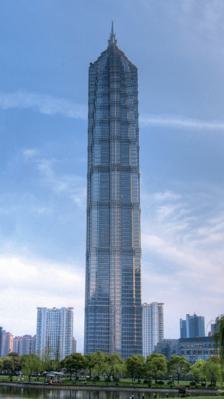
Building: Jin Mao Tower
Country: China
Year built: 1998
Supertall skyscraper in Shanghai, China 31°14′14″N 121°30′5″E / 31.23722°N 121.50139°E / 31.23722; 121.50139 Jin Mao Tower 金茂大厦 The Jin Mao Tower in April 2007 General information Status Completed Type Skyscraper (incl. office , hotel , tourism , & retail ) Architectural style Neo-Futurism Location 88 Century Avenue Pudong District, Shanghai 200121, China Construction started 1994 ; 31 years ago ( 1994 ) Completed 1999 ; 26 years ago ( 1999 ) Cost US$530 million (1999) Height Architectural 420.5 meters (1,380 ft) Tip 420.5 meters (1,380 ft) Antenna spire 35 m (115 ft) Roof 385.5 m (1,265 ft) Top floor 375 meters (1,230 ft) Observatory 374.5 meters (1,229 ft) Technical details Floor count 88 (+5 spire floors) (+3 basement floors) (Total: 96 floors) Floor area 289,500 m 2 (3,116,000 sq ft) Lifts/elevators 61 Design and construction Architect(s) Adrian Smith at SOM Developer China Jin Mao Group Structural engineer SOM References The Jin Mao Tower ( simplified Chinese : 金 茂 大厦 ; traditional Chinese : 金 茂 大廈 ; pinyin : Jīnmào Dàshà ; Shanghainese : Cinmeu Dagho ; lit. ‘Golden Prosperity Building’), also known as the Jinmao Building or Jinmao Tower , is a 420.5-meter-tall (1,380 ft), 88-story (93 if counting the floors in the spire) landmark skyscraper in Lujiazui , Pudong , Shanghai , China. It contains a shopping mall , offices and the Grand Hyatt Shanghai hotel which starts from the 53rd floor, which at the time of completion was the highest hotel in the world. Along with the Oriental Pearl Tower , the Shanghai World Financial Center and the Shanghai Tower it is part of the Lujiazui skyline seen from the Bund . It was the tallest building in China from its completion in 1999 until 2007, when it was surpassed by the Shanghai World Financial Center which is located close by. The Shanghai Tower , a 128-story building located next to these two buildings, surpassed the height of both these buildings in 2015, creating the world's first trio of adjacent supertall skyscrapers. Structure Looking up at the Jin Mao Tower The building is located on a 24,000 m 2 (260,000 sq ft) plot of land near the Lujiazui metro station and was built at an estimated cost of US$ 530 million. It was designed by the Chicago firm of Skidmore, Owings & Merrill (SOM). Its postmodern form , whose complexity rises as it ascends, draws on traditional Chinese architecture such as the tiered pagoda , gently stepping back to create a rhythmic pattern as it rises. Like the Petronas Towers in Malaysia , the building's proportions revolve around the number 8 , associated with prosperity in Chinese culture . The 88 floors (93 if the spire floors are counted) are divided into 16 segments, each of which is 1/8 shorter than the 16-story base. The tower is built around an octagon-shaped concrete shear wall core surrounded by 8 exterior composite supercolumns and 8 exterior steel columns. Three sets of 8 two-story high outrigger trusses connect the columns to the core at six of the floors to provide additional support. The foundations rest on 1,062 high-capacity steel piles driven 83.5 m (274 ft) deep in the ground to compensate for poor upper-strata soil conditions. At the time of construction, these were the longest steel piles ever used for a land-based building. The piles are capped by a 4 m-thick concrete raft 19.6 m (64 ft) underground. The basement's surrounding slurry wall is 1 m thick, 36 m high and 568 m long. It is composed of 20,500 m 3 (720,000 cu ft) of reinforced concrete . The building employs an advanced structural engineering system of wind and earthquake engineering which fortify it against typhoon winds of up to 200 km/h (with the top swaying by a maximum of 75 cm or 30 in) and earthquakes of up to 7 on the Richter scale . The steel shafts have shear joints that act as shock absorbers to cushion the lateral forces imposed by winds and quakes. The swimming pool on the 57th floor is also said to act as a passive damper . The exterior curtain wall is made of glass, stainless steel , aluminum , and granite and is criss-crossed by complex latticework cladding made of aluminum alloy pipes. Operations Official dedication was August 28, 1998, a date also chosen with the number 8 in mind. The building was fully operational in 1999. The Jin Mao Tower is owned by the China Jin Mao Group Co. Ltd (formerly "China Shanghai Foreign Trade Center Co. Ltd"). It reportedly has a daily maintenance cost of 1 million RMB ( US$ 121,000). The building has 3 main entrances to the lobby : two for the office portion and one for the hotel. The basement has express elevators to the observation deck and a parking area for 600 vehicles and 7,500 bicycles. In total, 61 Mitsubishi elevators and 19 escalators carry visitors throughout the building. Levels 51, 52, and 89–93 are mechanical floors , accessible only by service elevators. Occupants The 3-level basement has a food court, while the first two floors include the Hyatt 's conference and banquet facilities. The first six floors include a shopping mall, restaurants, and nightclubs, include Pu-J's. The lower 50 floors (in the first 4 segments of the tower) are made up of 123,000 m 2 (1,320,000 sq ft) of offices, divided into 5 elevator zones (3-6, 7-17, 18-29, 30-40, and 41-50). Office spaces are open-plan (column-free), with a floor-to-floor gross height of 4.0 m (13.1 ft) and net height of 2.7 m (8 ft 10 in). Grand Hyatt Shanghai Main article: Grand Hyatt Shanghai The interior of the Cloud 9 Bar, located at the 87th floor of the Jinmao Tower The building's anchor tenant is the five-star 555-room Grand Hyatt Shanghai hotel which occupies floors 53 to 87. It is one of the highest hotels in the world, second in Shanghai only to its sister property, the Shanghai Park Hyatt, occupying the 79th to 93rd floors of the immediately adjacent Shanghai World Financial Center . These have since been surpassed by The Ritz-Carlton, Hong Kong , which occupies floors 102 to 118 of the International Commerce Center in Hong Kong. However, the tallest building to be used exclusively as a hotel is the JW Marriott Marquis Dubai . Additionally, the world's longest laundry chute runs down the full length of the tower to the basement, incorporating buffers to slow the laundry during its descent. The Hyatt's famous barrel-vaulted atrium starts at the 56th floor and extends upwards to the 87th. Lined with 28 annular corridors and staircases arrayed in a spiral, it is 27 m (89 ft) in diameter with a clear height of approximately 115 m (377 ft). It is one of the tallest atria in the world, the tallest being the Burj Al Arab 's. The hotel floors also feature: 53: The Piano Bar, a jazz club. 54: The hotel lobby and Grand Café, served by an express elevator from the tower's ground floor. 55: Canton, a high-end Cantonese restaurant that takes up the entire floor. 56: A collection of restaurants including The Grill, the Italian Cucina, the Japanese Kobachi, and the Patio Lounge located at the base of the atrium. 57: Club Oasis, a fitness club featuring what was once the world's highest swimming pool . 85: The highest level of rooms in the hotel and elevators to the two levels above 86: Club Jin Mao, a Shanghainese restaurant . 87: Cloud 9, a sky bar with panoramic view. Skywalk The Skywalk, a 1,520 m 2 (16,400 sq ft) indoor observation deck with a capacity of 1,000+ people, occupies the 88th floor of the building. In addition to the panoramic views of Shanghai, it offers a topside view of the hotel atrium below. It also includes a small post office . Access is through two express elevators from the basement that travel at 9.1 m/s and take 45 seconds to reach the top. As of 2009, admission to the 88th floor costs 88 RMB for adults and 45 RMB for children. Events On February 18, 2001, Han Qizhi, a 31-year-old shoe salesman from Anhui province "struck by a rash impulse", climbed the building barehanded and in street clothes. He was arrested with bleeding hands and detained for about two weeks. On October 5, 2004, as part of Shanghai's National Day celebrations, a multi-national group of BASE jumpers invited by the Shanghai Sports Bureau leapt from the top of the tower. The 34-year-old Australian jumper Roland Simpson 's parachute malfunctioned and he crashed himself against an adjacent building. He fell into a coma and died in Australia on October 22. In early 2007, the building was illuminated with the name Windows Vista as part of Microsoft 's marketing campaign for the operating system . Also in 2007, after years of being refused permission to climb the building, the French urban climber Alain Robert was arrested, jailed for 5 days, and expelled from China for his unauthorized ascent and descent, made while wearing a Spider-Man costume. On April 3, 2009, Shanda used a laser-light show on the tower to advertise the open beta of Aion: The Tower of Eternity . The image made by the lasers could be seen from 7:30 pm to 10:00 pm and ran until April 12, 2009. Gallery Jin Mao Tower The Jin Mao Tower's retail area in the lower floors The hotel's atrium, viewed from the Skywalk on the 88th floor The four mechanical stories forming the spire of the building are brightly illuminated at night The SWFC and Jin Mao Tower , displaying the latter's latticework cladding of aluminum alloy pipes. A view from the Jin Mao Tower's Skywalk, showing the Oriental Pearl Tower in Lujiazui and, across the Huangpu River , Shanghai's Bund , Nanjing Road , and the Garden Bridge across Suzhou Creek The Jin Mao Tower with the construction of the Shanghai World Financial Center at the background The Jin Mao Tower seen from the 100th floor of the Shanghai World Financial Center The Jin Mao Tower at night See also List of tallest buildings in Shanghai List of skyscrapers List of tallest buildings and structures in the world List of tallest freestanding structures in the world Notes